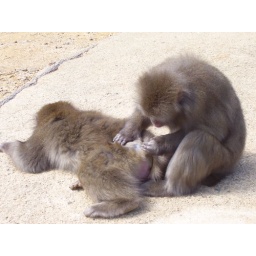
Partly wild monkeys living in the wooded mountains of Arashiyama, but used to humans at the visitor centre